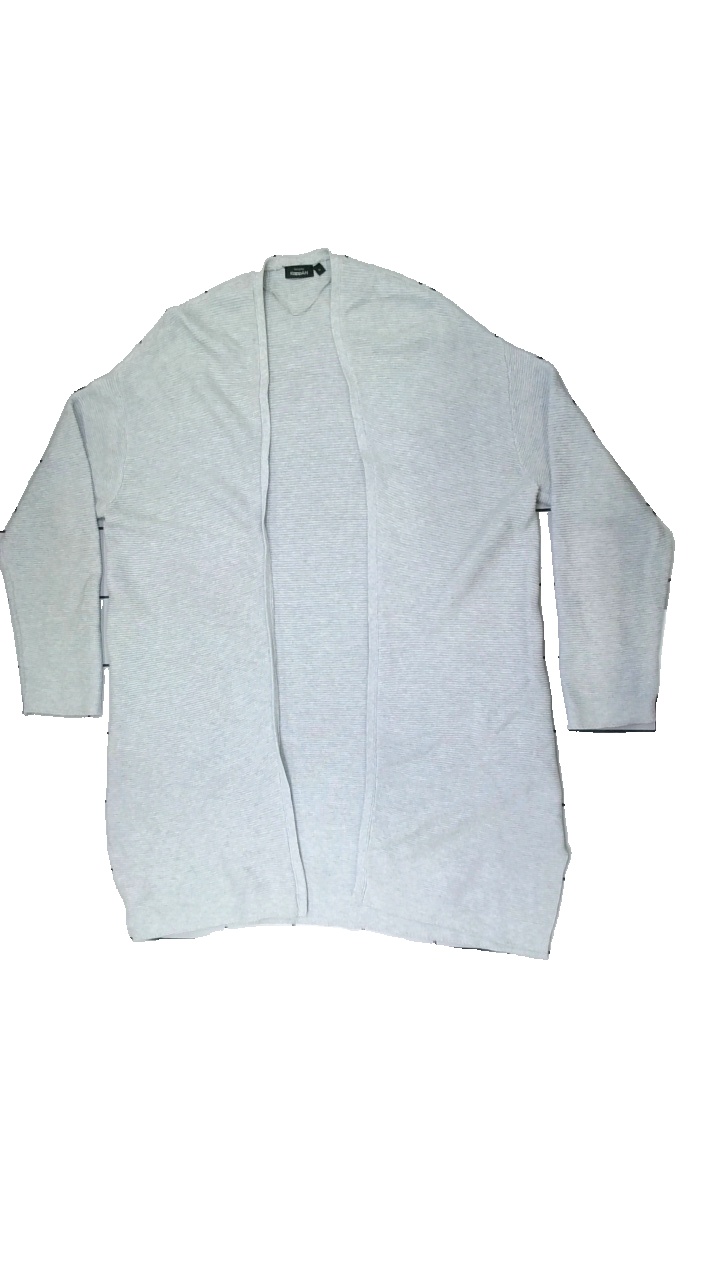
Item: Cardigan (Ladies)
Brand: Kappahl
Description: Women's grey knitted cardigan from Kappahl, size L. Poor condition.
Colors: Grey
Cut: Regular
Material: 51% acrylic, 49% cotton
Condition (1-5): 3
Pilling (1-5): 5
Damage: stains around neck
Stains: Minor
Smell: Minor
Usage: Export
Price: <50